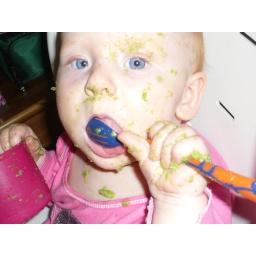
first try with the chariot. eating first try with the chariot. eating peas. sitting in a retro high chair at Dad's restaurant. anaylzing the mirror eating thai